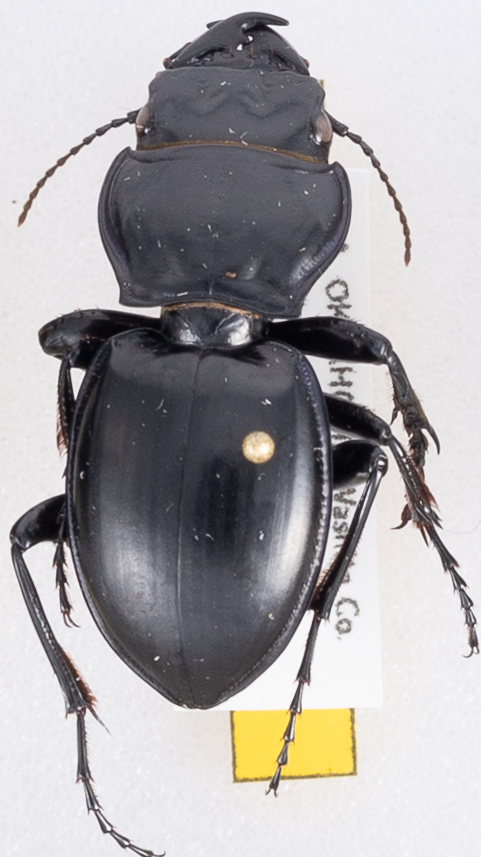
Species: Pasimachus californicus
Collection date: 2019-10-16
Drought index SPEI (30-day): -0.524
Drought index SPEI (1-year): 1.28
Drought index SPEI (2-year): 0.8